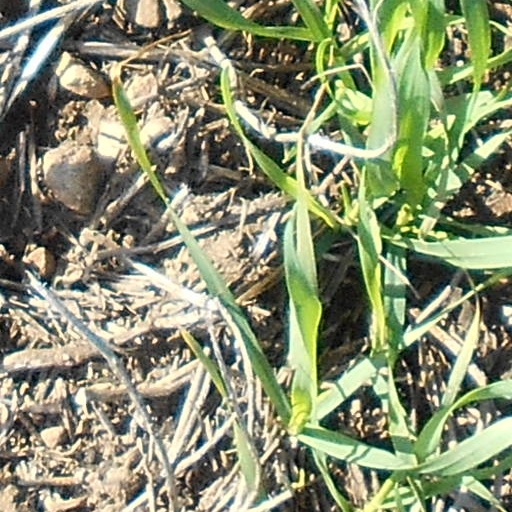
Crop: wheat